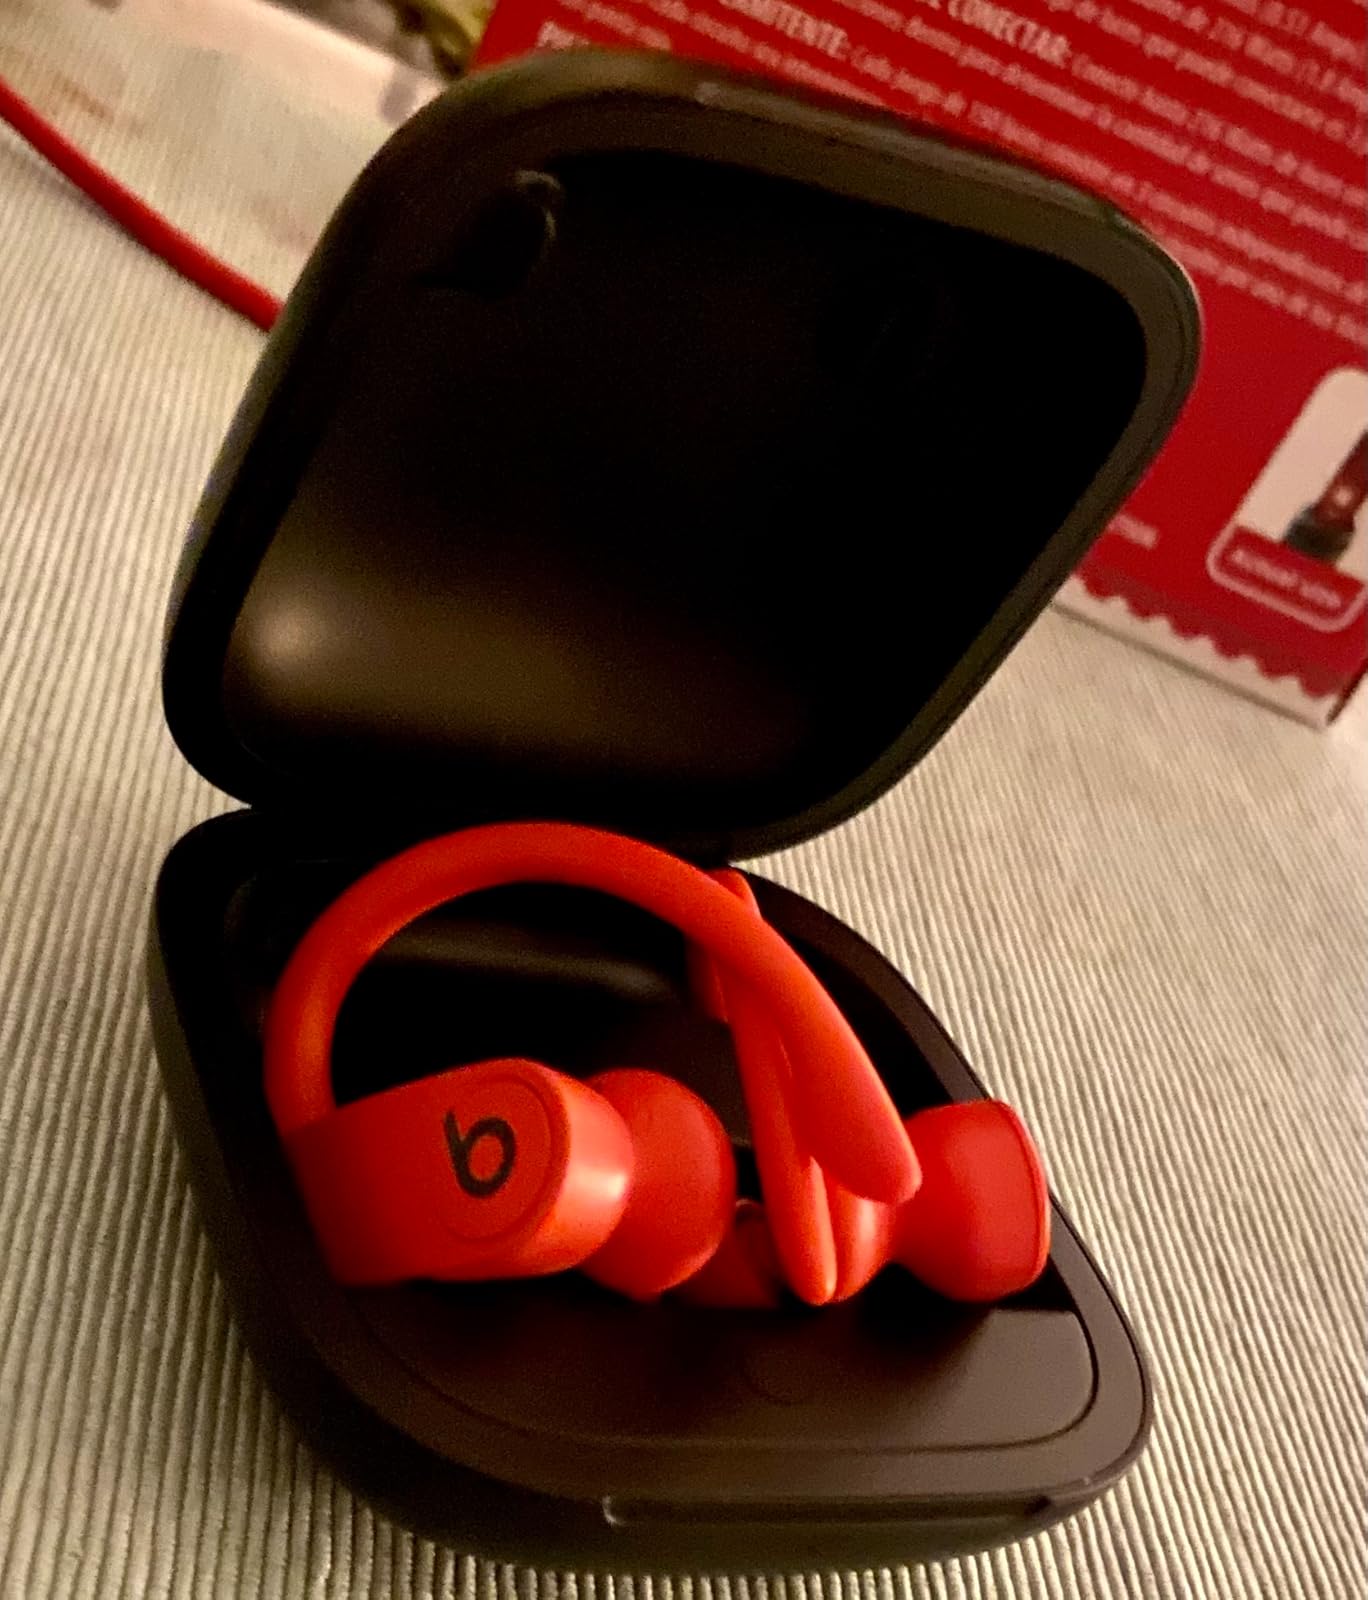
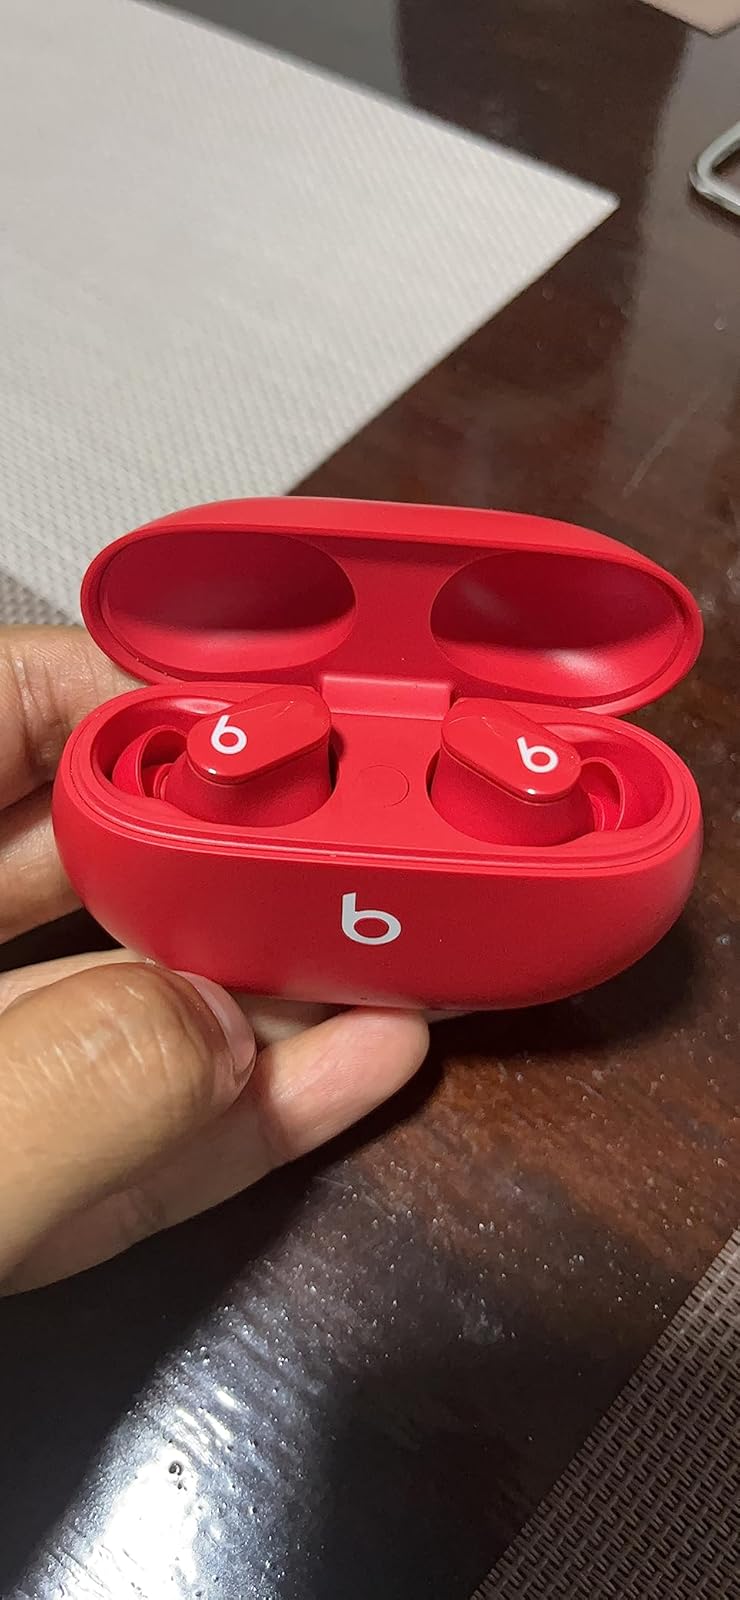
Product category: earbuds
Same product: no